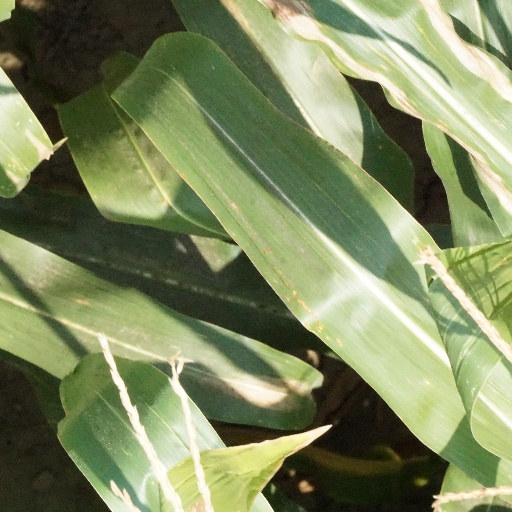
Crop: maize; corn